Jaffa

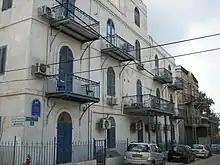
Former Hotel du Parc in Jaffa's American Colony

On 4 January 1948, the Lehi detonated a truck bomb outside the "Saraya," also known as the "Grand Serai," formerly the Ottoman administrative building and now housing the Arab National Committee. The building and some nearby buildings were destroyed and twenty-six Palestinian civilians were killed. Most of the dead and many wounded were not connected to the National Committee but were passersby and staff at a food distribution programme for poor children that was also in the same building. Most of the children were not present as it was Sunday.